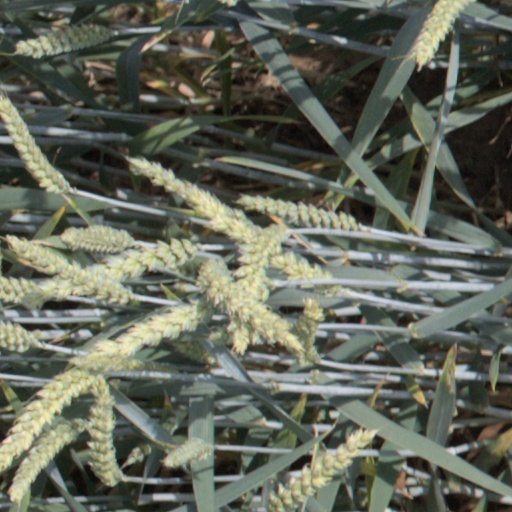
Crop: wheat